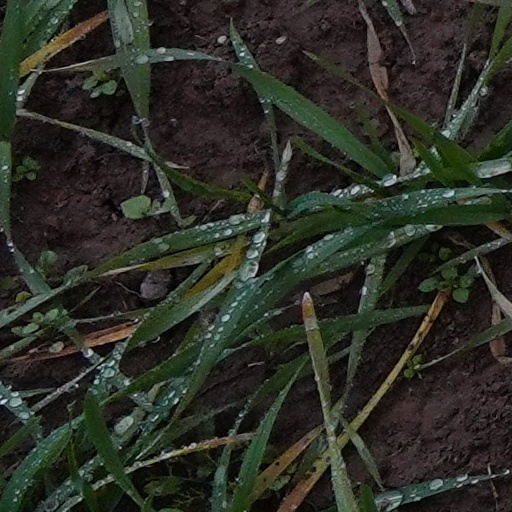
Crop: wheat